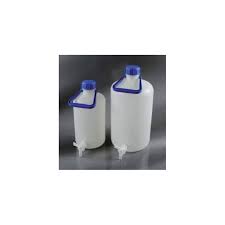
Waste category: plastic